Siedentopf (crater)

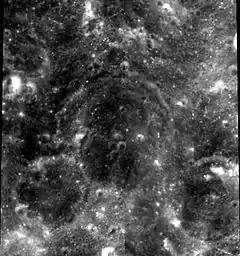
Clementine mosaic

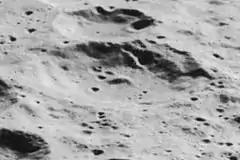
Oblique Lunar Orbiter 5 image

Siedentopf is a worn impact crater on the far side of the Moon. It lies to the east-southeast of the larger crater Vernadskiy. Farther to the south is Hoffmeister.